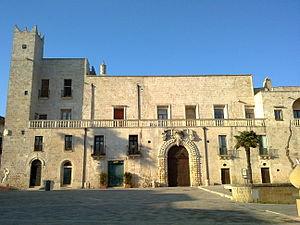
Dans le Salento se trouvent de nombreux châteaux et palais fortifiés construits au cours des diverse périodes historiques par les familles colonisatrices, parfois en modifiant ceux qui étaient pré-existants.